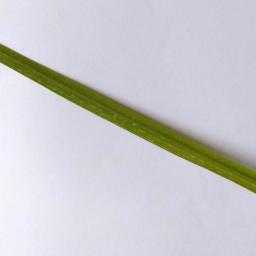
Label: Rice___Healthy